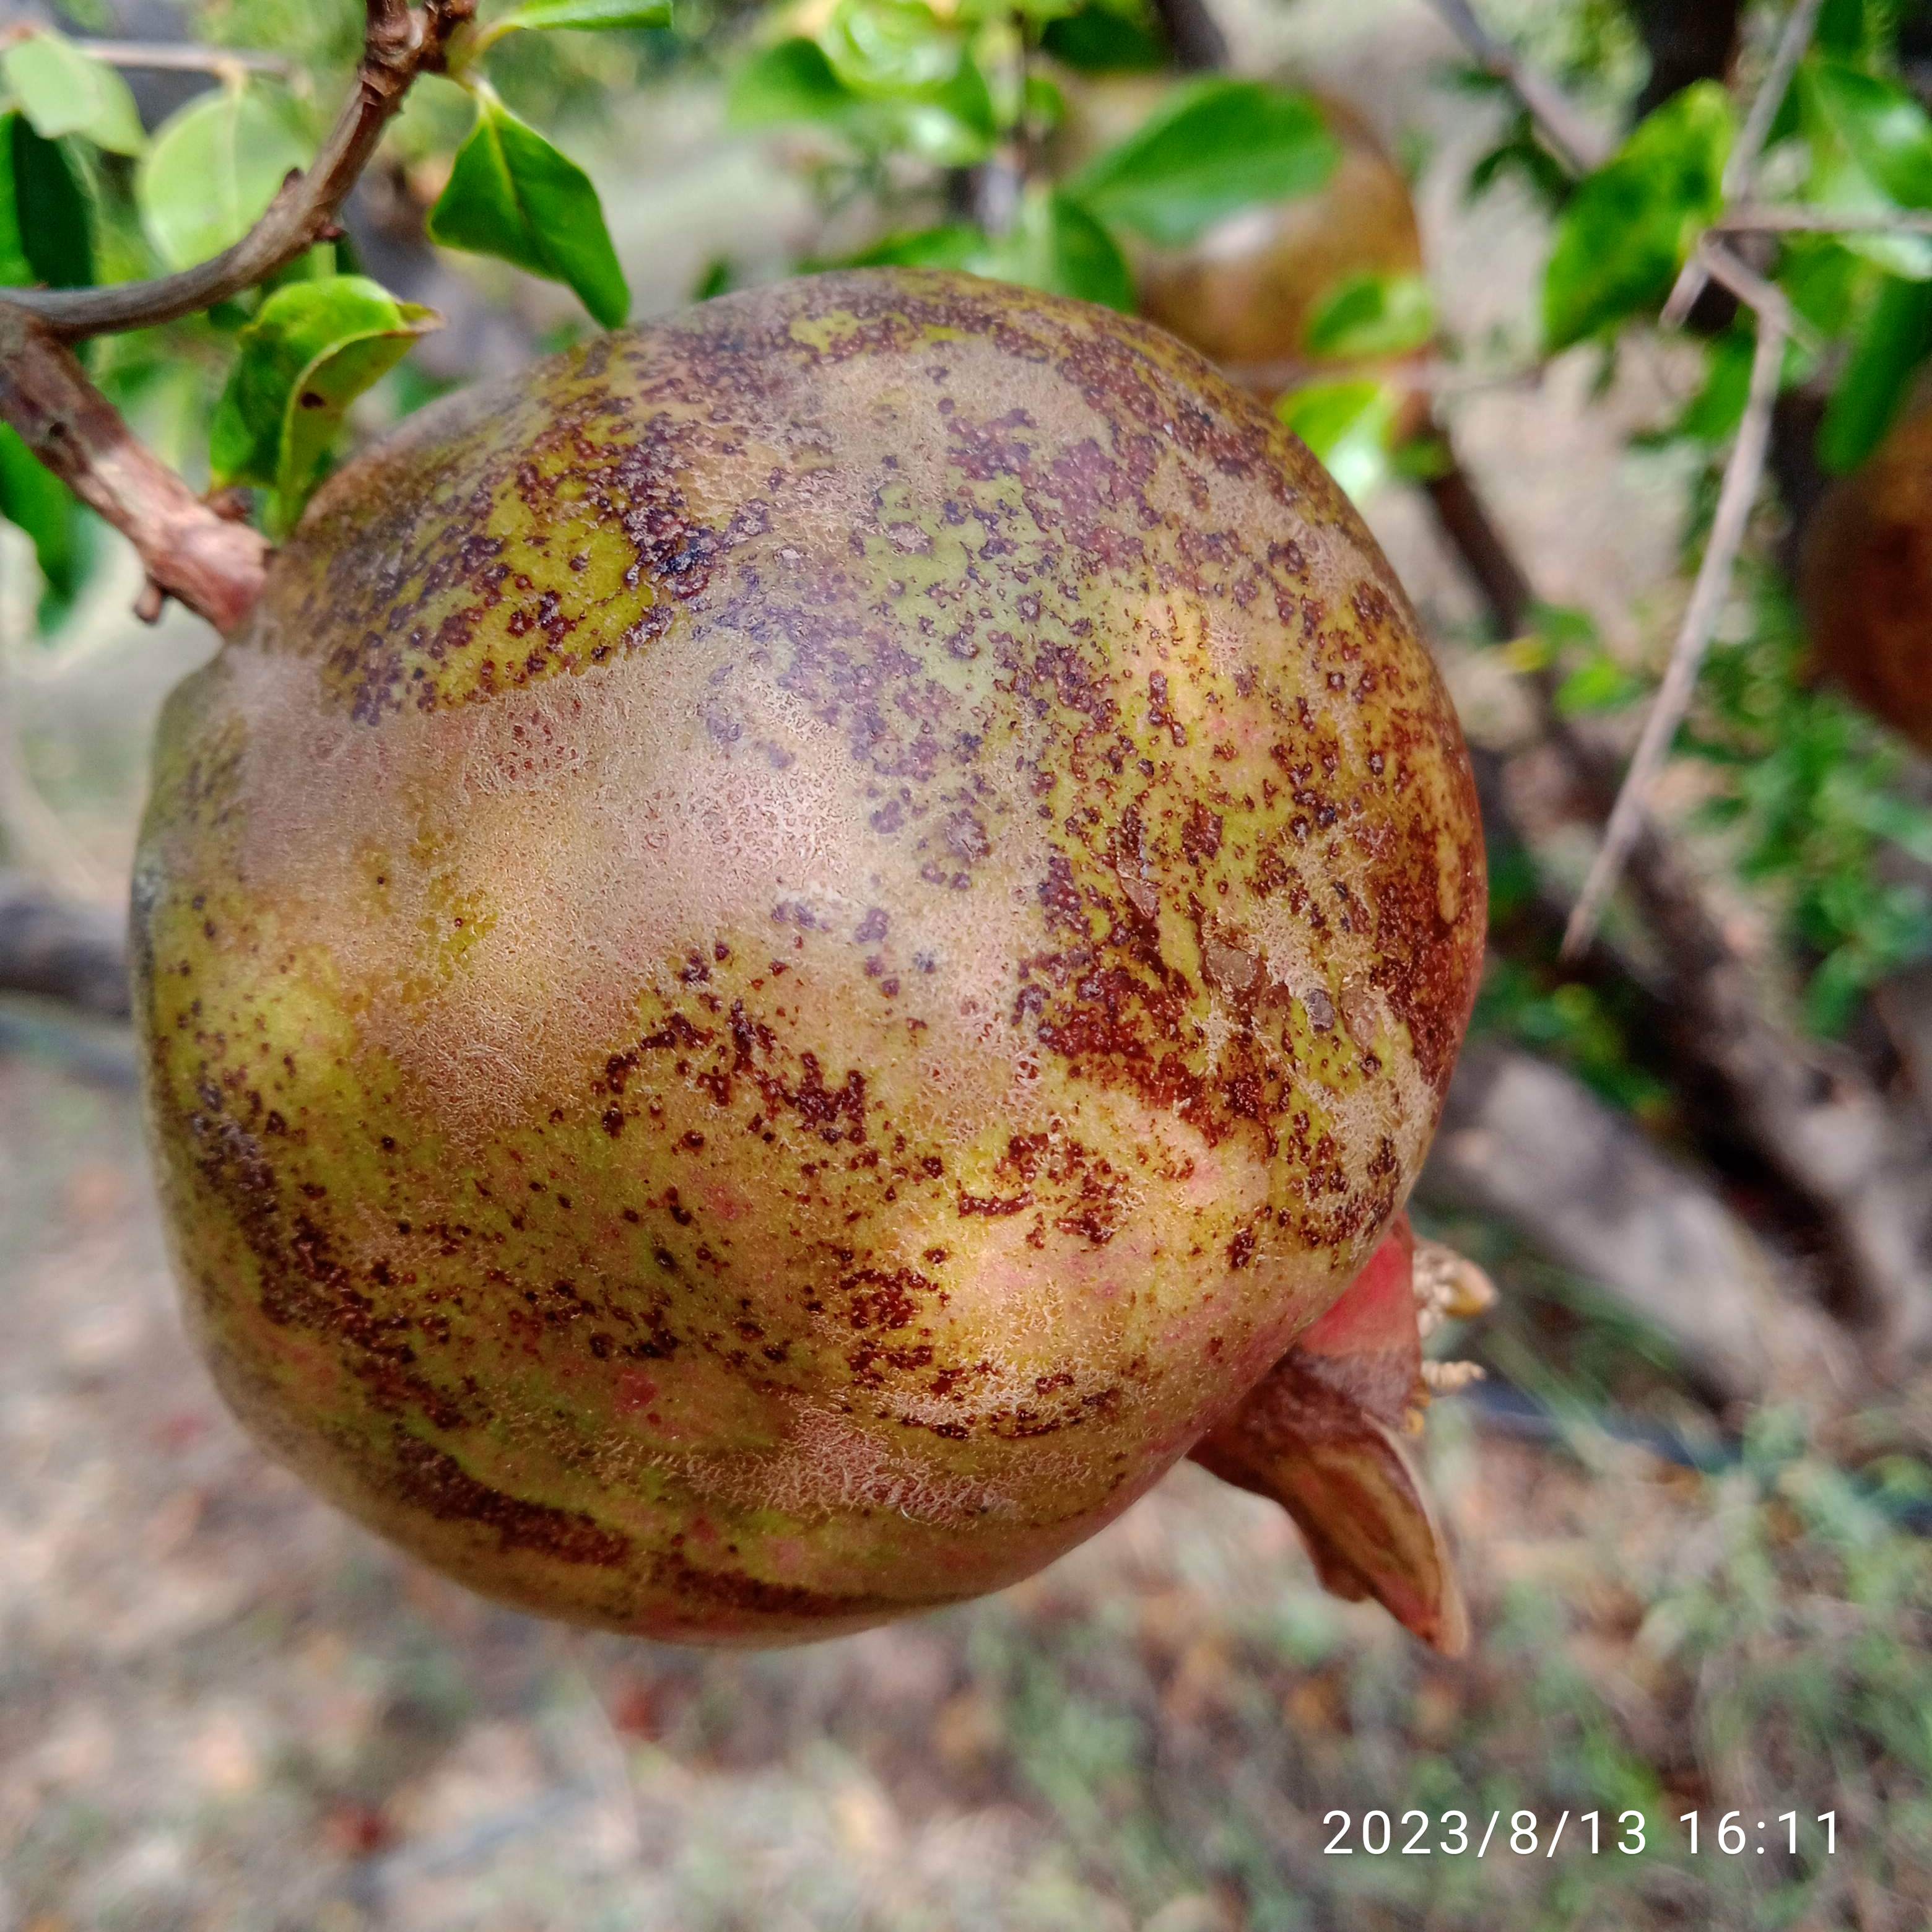
Label: Cercospora